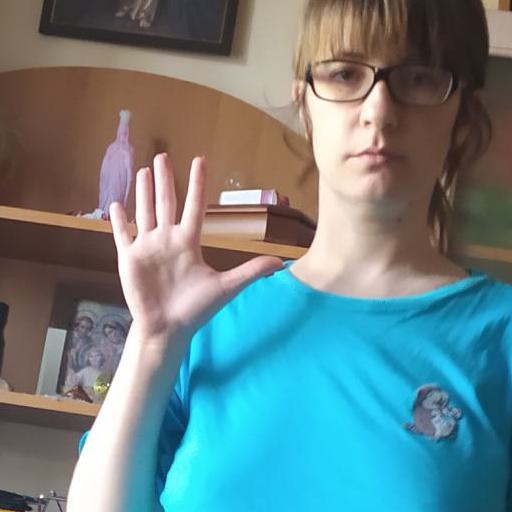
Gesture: palm